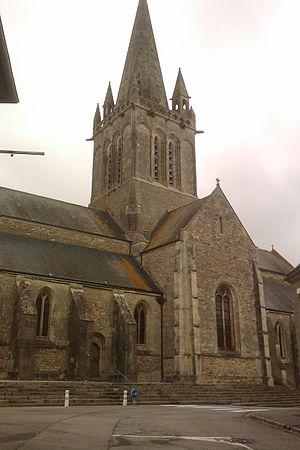
Église Saint-Jacques de fr:Montebourg